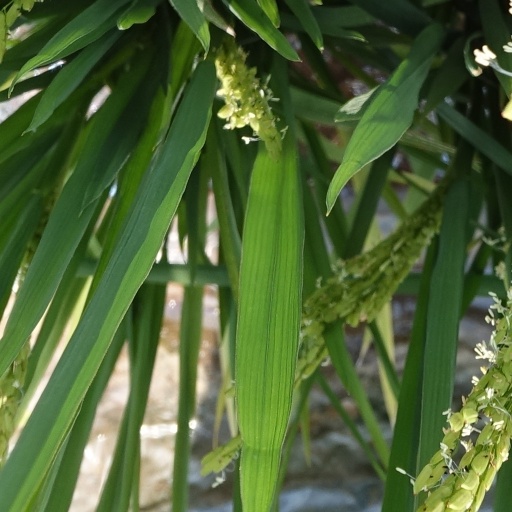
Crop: rice